Center for European Integration Studies

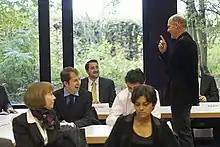
Director Christian Koenig teaching students of the Master of European Studies program

ZEI alumni also includes graduates from summer schools and the Master of European Regulation of Network Industries which were taught at ZEI in the past. The ZEI Academy in Comparative Regional Integration accompanied ZEI's research on global comparative regional integration studies.